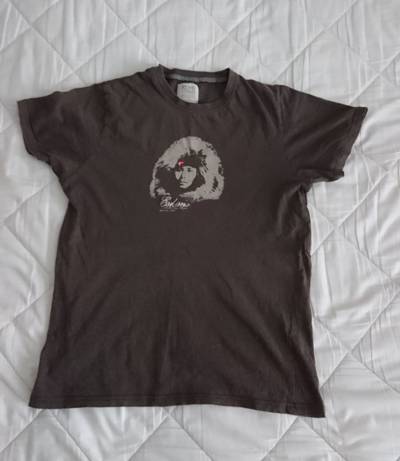
Waste category: clothes